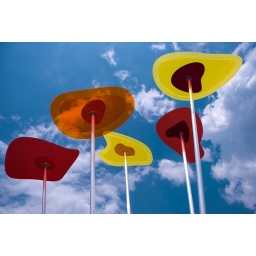
flowers in the sky